Nissan Motor Manufacturing UK

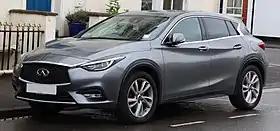
The plant has also produced cars for Nissan's luxury Infiniti brand.

NMUK is one of the most productive car plants in Europe, producing more cars per worker than any other factory. There are 7000 staff directly employed by NMUK, and approximately 500 contracted, indirect staff. Employees at NMUK work a standard 39-hour week. While Office staff work on a fixed day shift basis, manufacturing staff work alternating morning and evening shifts. Morning shifts run from 7 am to 3:18 pm. Evening shifts run from approximately 4:35 pm to 12:53 am. Shift times can vary depending on requirements. When required, overtime is worked, although it balanced out during the year with planned downtime.